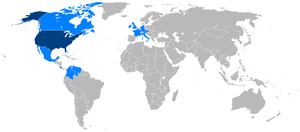
John Fitzgerald Kennedy /d͡ʒɑn fɪtsˈd͡ʒɛɹəld ˈkɛnədi/, dit Jack Kennedy, communément appelé John Kennedy et par ses initiales JFK, né le 29 mai 1917 à Brookline et mort assassiné le 22 novembre 1963 à Dallas, est un homme d'État américain, 35ᵉ président des États-Unis. Entré en fonction le 20 janvier 1961, il est, à 43 ans, le plus jeune président élu des États-Unis, et également le plus jeune président à mourir, moins de trois ans après son entrée à la Maison-Blanche, à l'âge de 46 ans.